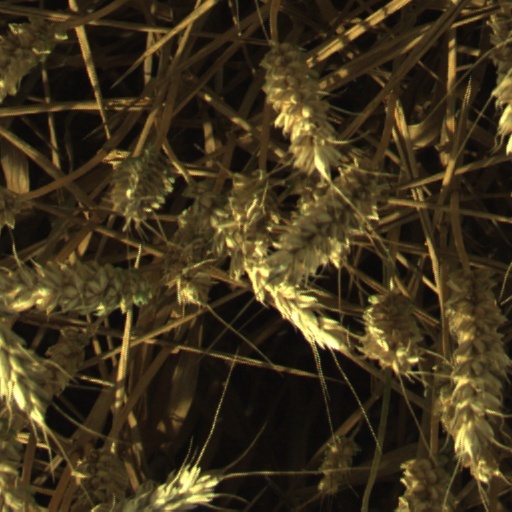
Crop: wheat